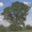
Label: oak_tree